Reigate

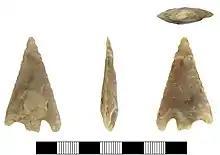
A Bronze Age barbed and tanged flint arrowhead, found in Reigate

Weald clay was dug for brickmaking at Brown's Brickyard in Woodhatch. Building sand was excavated from Barnards Pit, to the west of the town, and at Wray Common Road to the east. Seams of silver sand which occur in the Folkestone Beds were quarried for glass making and the caves beneath the castle may originally have been excavated for this purpose, before being used as cellars. There is also evidence of ironstone extraction in the town, although this practice is thought to have ceased by 1650.